Dhammikarama Burmese Temple

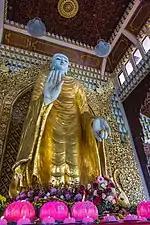
Statue of standing Buddha in the main shrine hall.

Established as a "kyaung" (monastery), the temple serves as a retreat for Buddhist devotee, with a monks' quarters, a preceptees' lodge and a library within the temple grounds. Numerous statues of the Buddha and mythical creatures such as elephants, fishes and the "garuda" to symbolise the "three realms of land, air and sea" are scattered within the temple, including a pair of winged chimeras known as "Panca Rupa" (the Guardian Protectors of the World) and a huge mural depicting the Renunciation of the Buddha. As with other Burmese temples, the "chinthe" is another prominent creature within the temple with the temple compound also featuring a gardening landscape.